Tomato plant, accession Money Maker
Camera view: tilt-top (135 deg); turntable rotation: 90 degrees
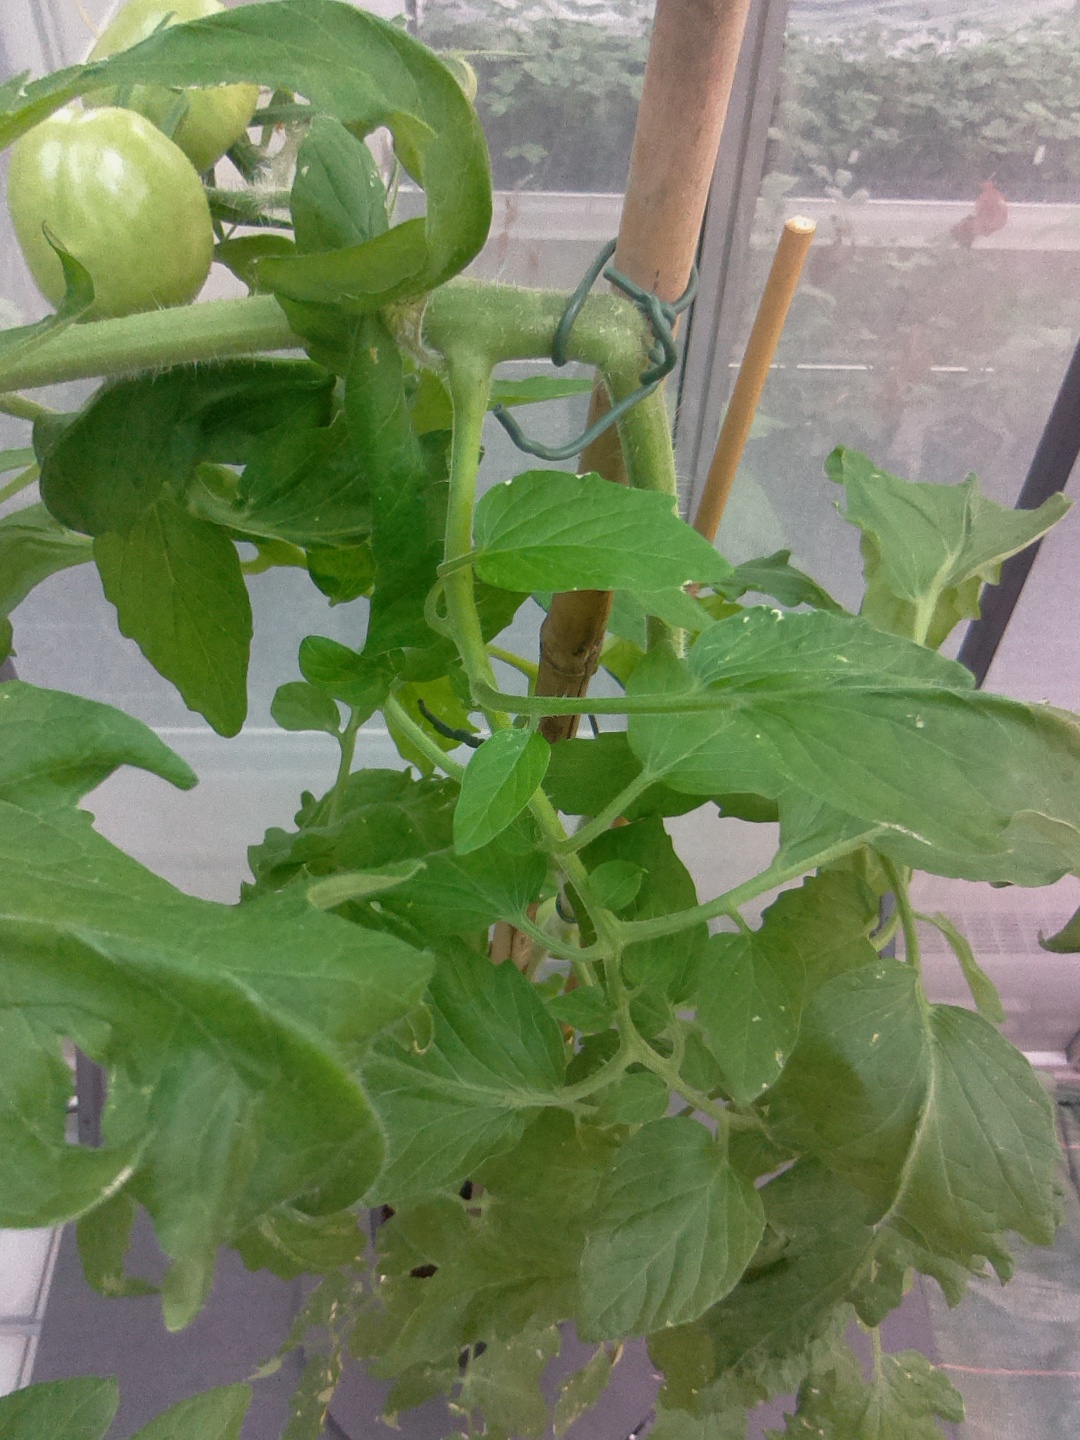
BBCH growth stage 73: 30%-40% of final fruit size